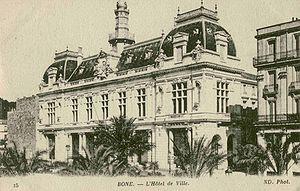
Cet article vise à donner une liste exhaustive des colonies et possessions françaises au cours de l'Histoire, quel que soit leur statut.
Annaba, anciennement Bouna surnommée « Medinet Zaoui » ou encore « Bled El Aneb » et Bône lors de la colonisation française, est la quatrième ville d'Algérie en nombre d'habitants après la capitale Alger, Oran et Constantine. La ville d'Annaba est située dans le nord-est du pays, à 536 km à l'est d'Alger et à 105,7 km à l'ouest de la frontière tunisienne. Annaba est une métropole littorale dont la population de l'agglomération dépassait 600 000 habitants en 2008.